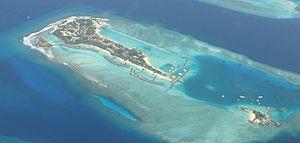
Furanafushi est une petite île inhabitée des Maldives. Elle constitue une des îles-hôtel des Maldives en accueillant le Furana Tourist Resort depuis 1973, désormais le Sheraton Full Moon Beach Resort. L'île voisine la petite île de Gaagandhoo.
Gaagandhoo est une petite île inhabitée des Maldives. Elle accueille divers bâtiments destinés à l'export de poissons exotiques pour aquarium. L'île voisine l'île plus grande de Furanafushi.